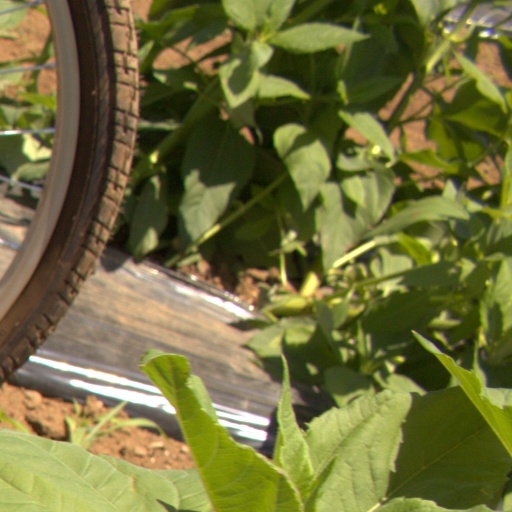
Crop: Jerusalem artichoke